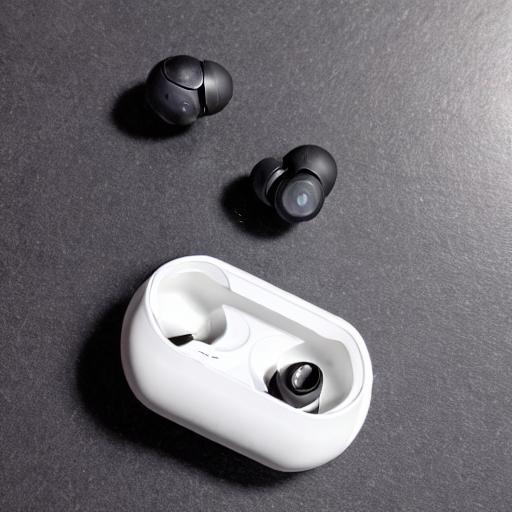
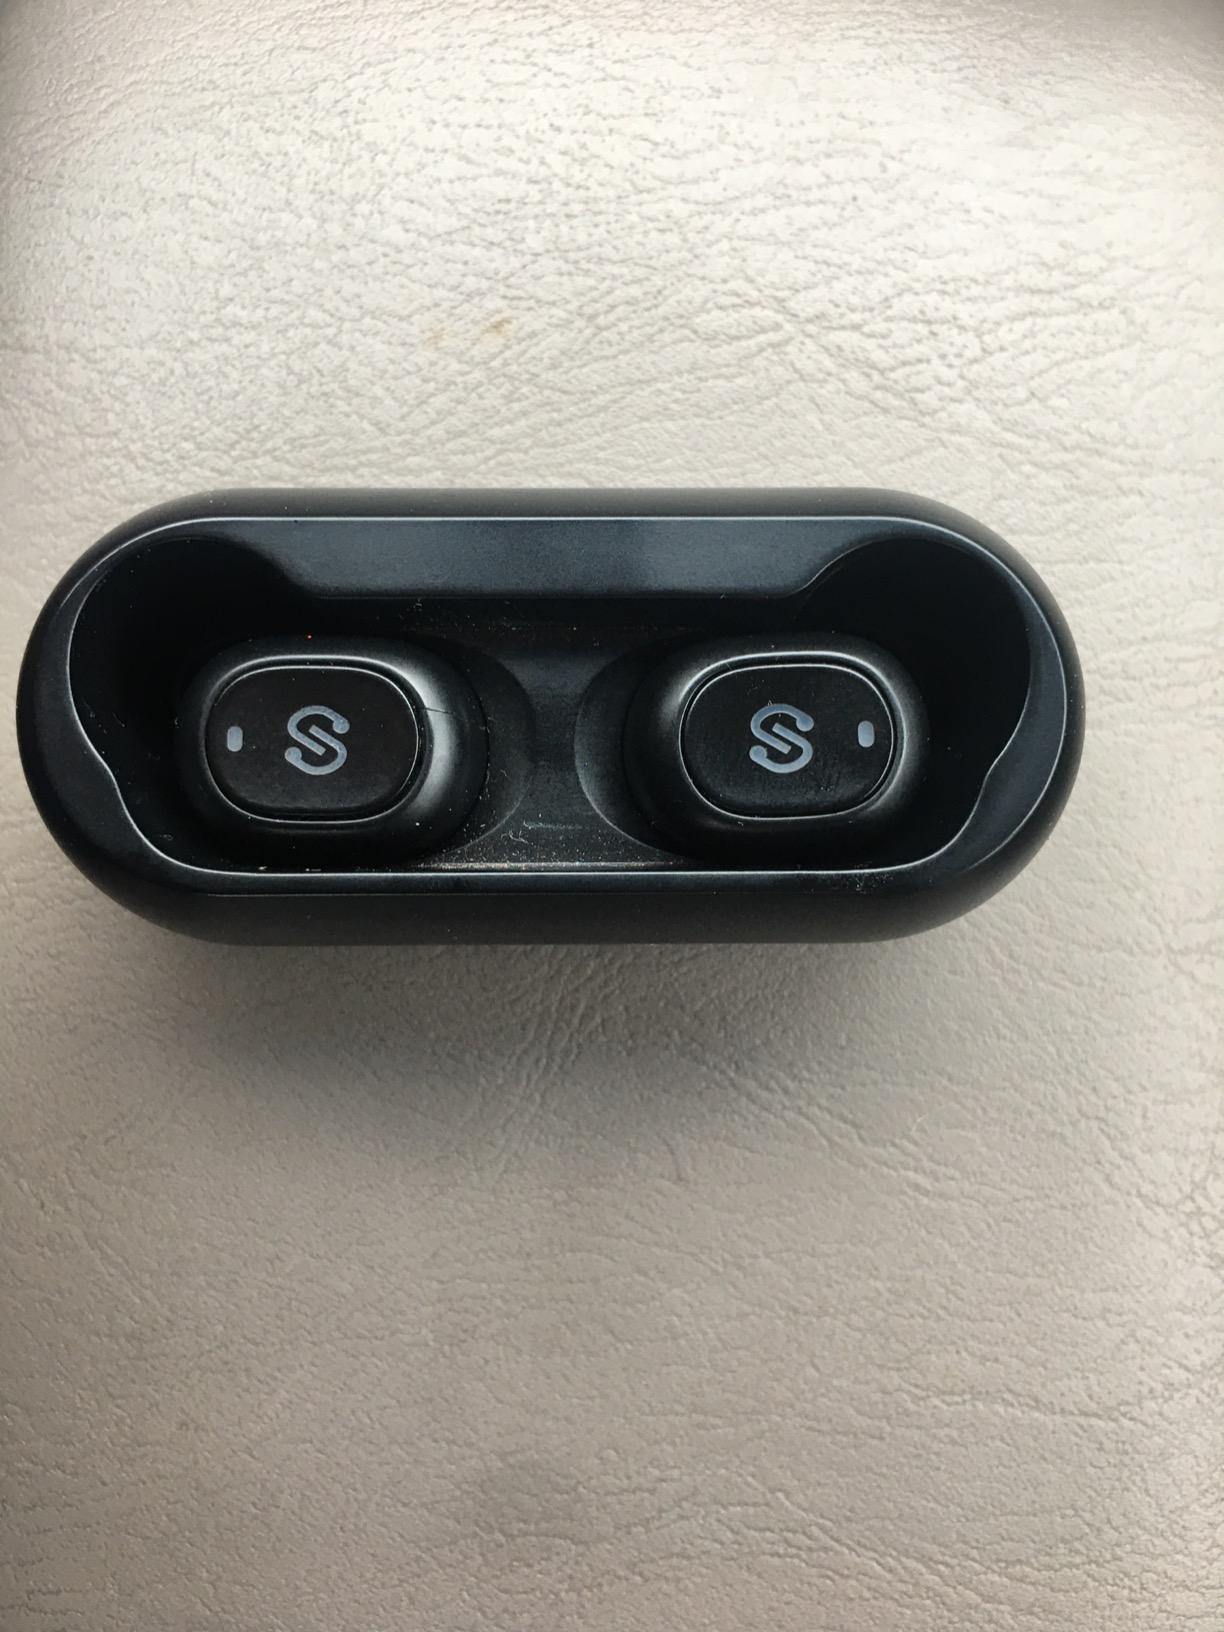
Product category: earbuds
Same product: no